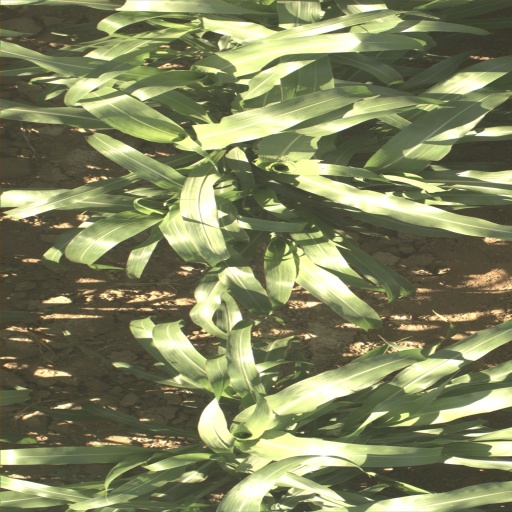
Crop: sorghum